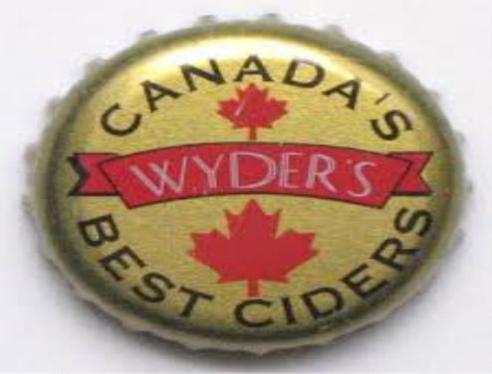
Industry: Food